Markel Susaeta

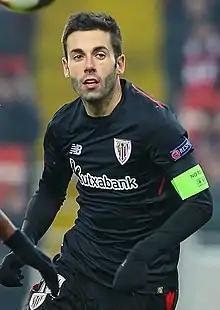
Susaeta playing for Athletic Bilbao in 2018

Markel Susaeta Laskurain (born 14 December 1987) is a Spanish former professional footballer who played as a right winger.